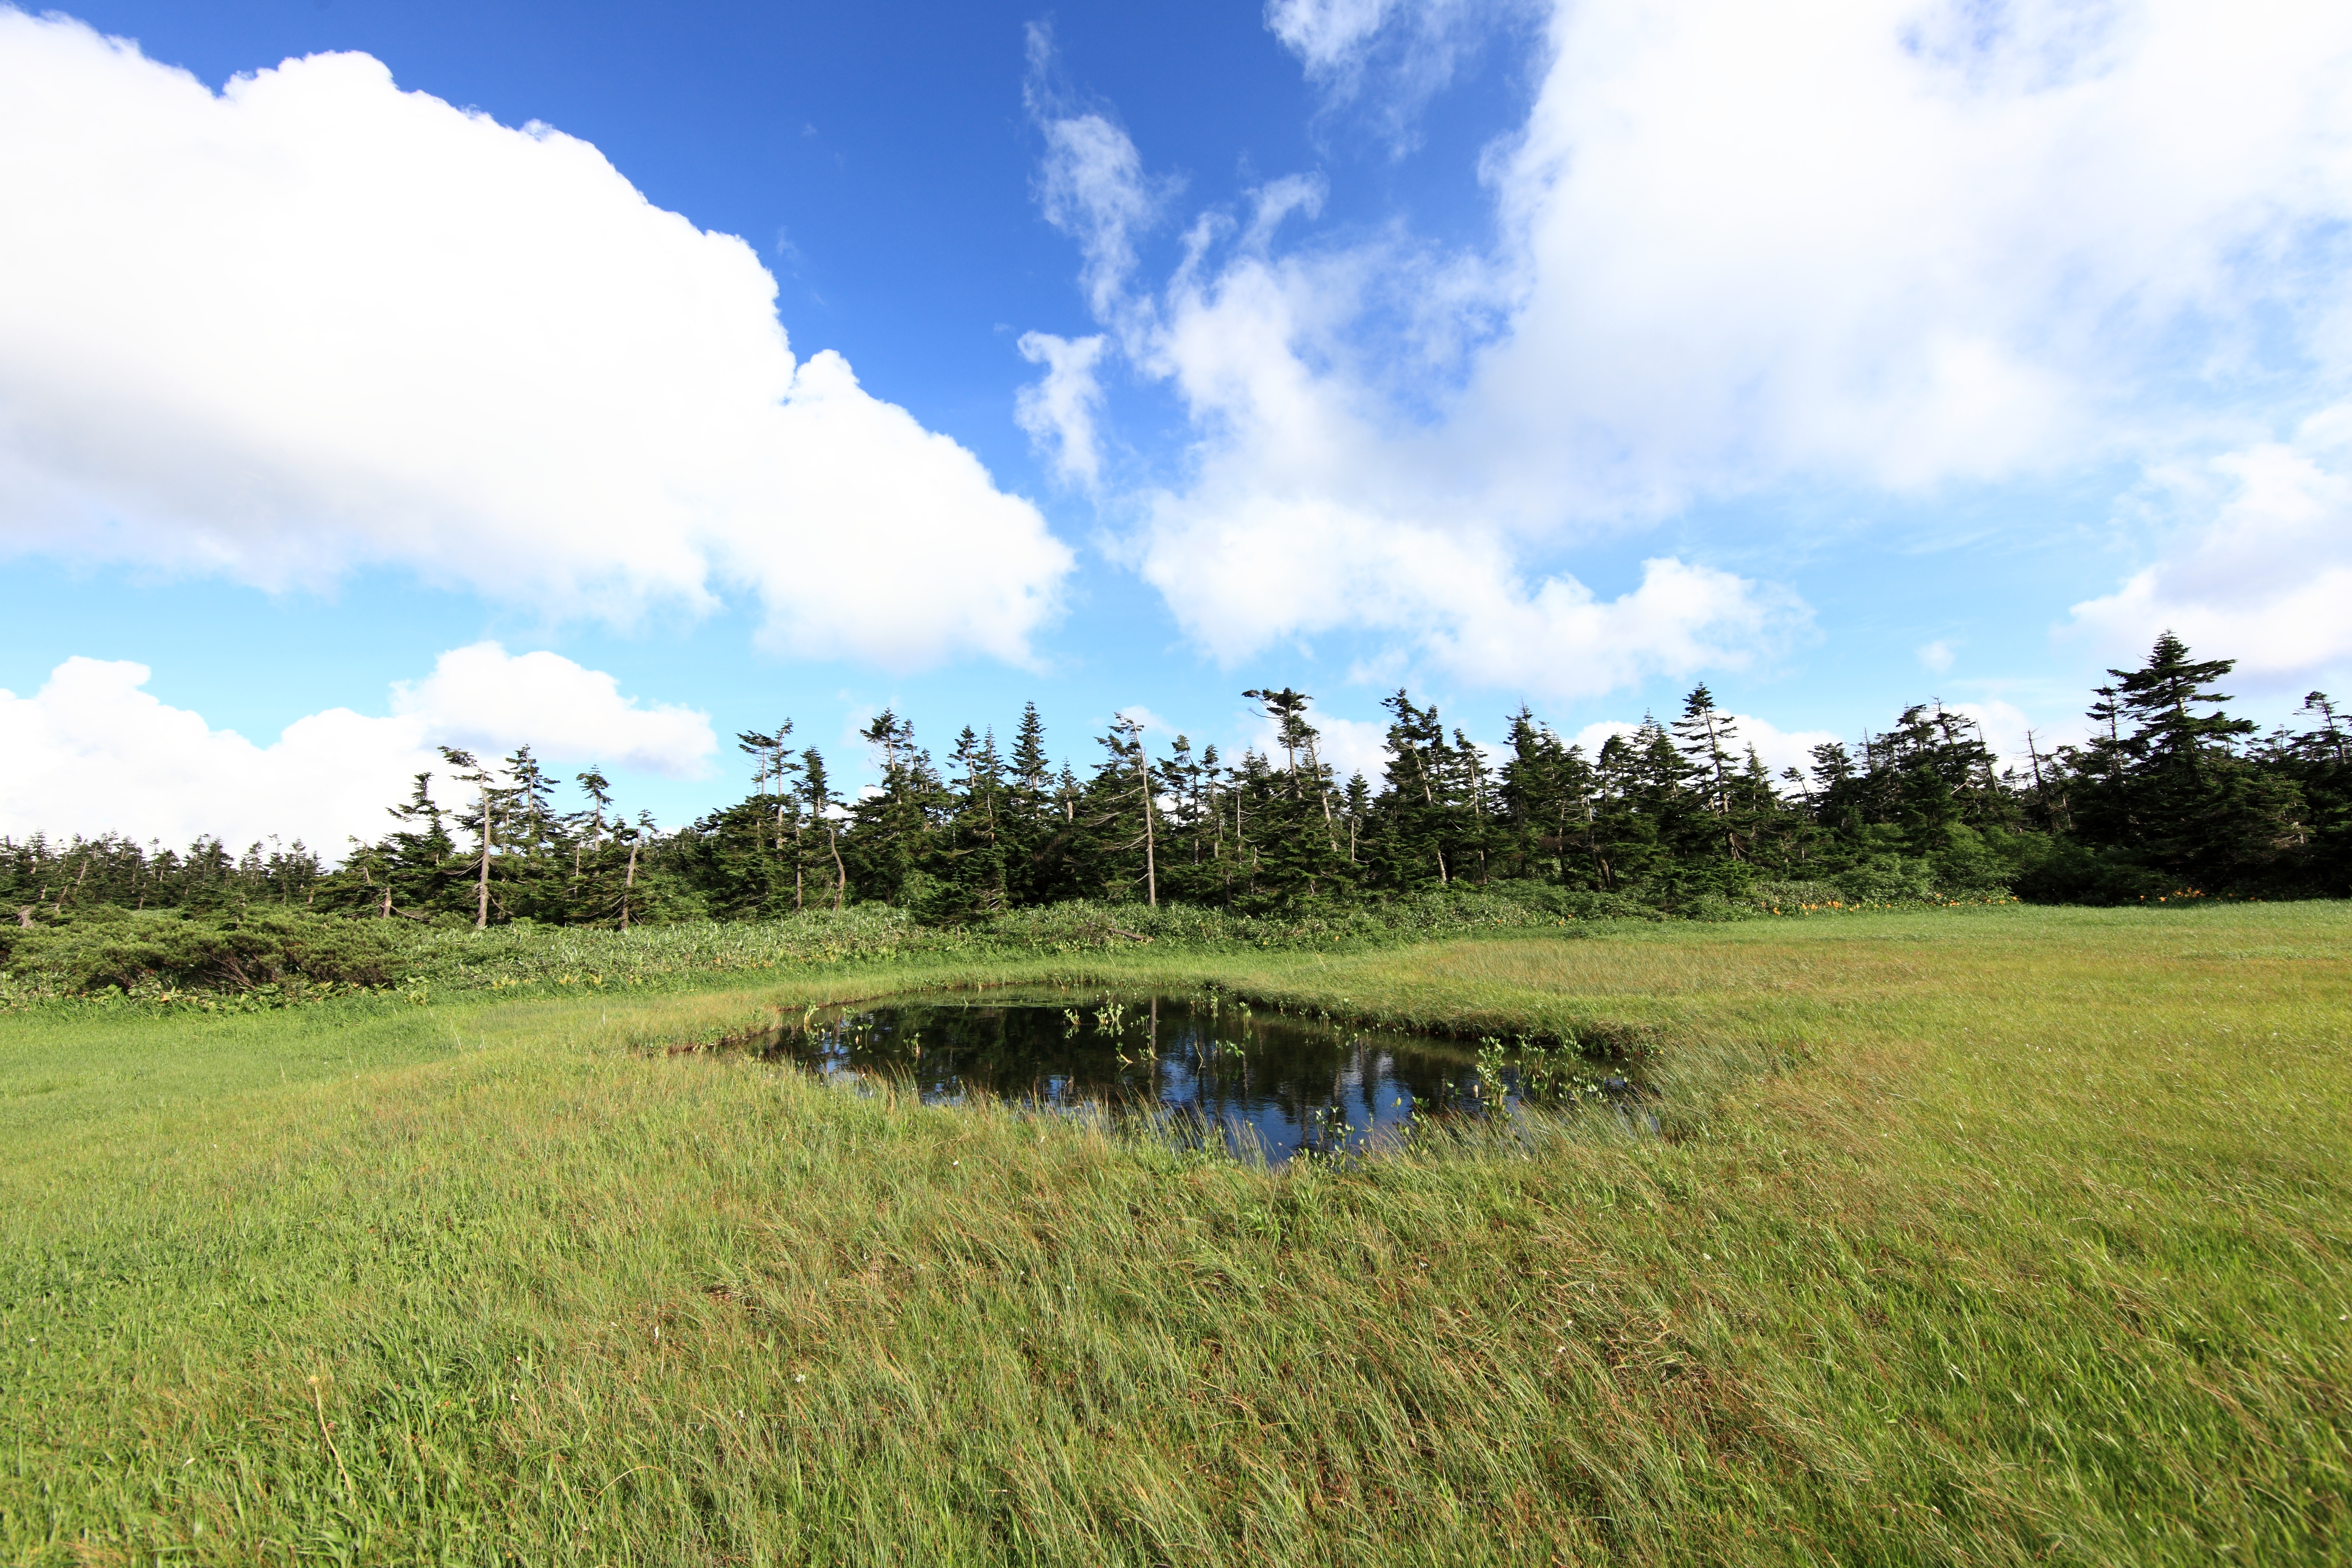
landscape, tree, grass, marsh, wetlands, mountain, cloud, sky, field, lawn, meadow, prairie, hill, high, pasture, agriculture, plain, golf course, grassland, wetland, plateau, 5d, hires, habitat, markii, ecosystem, hi, res, resolution, iwate, hachimantai, steppe, rural area, paddy field, natural environment, geographical feature, sport venue, land lot